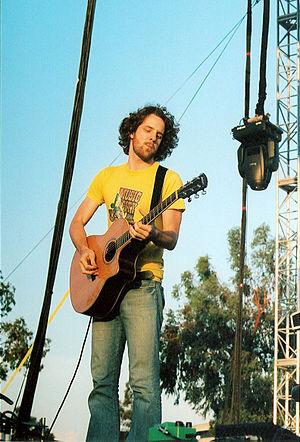
Dashboard Confessional est un groupe d'emo américain, originaire de Boca Raton, en Floride.